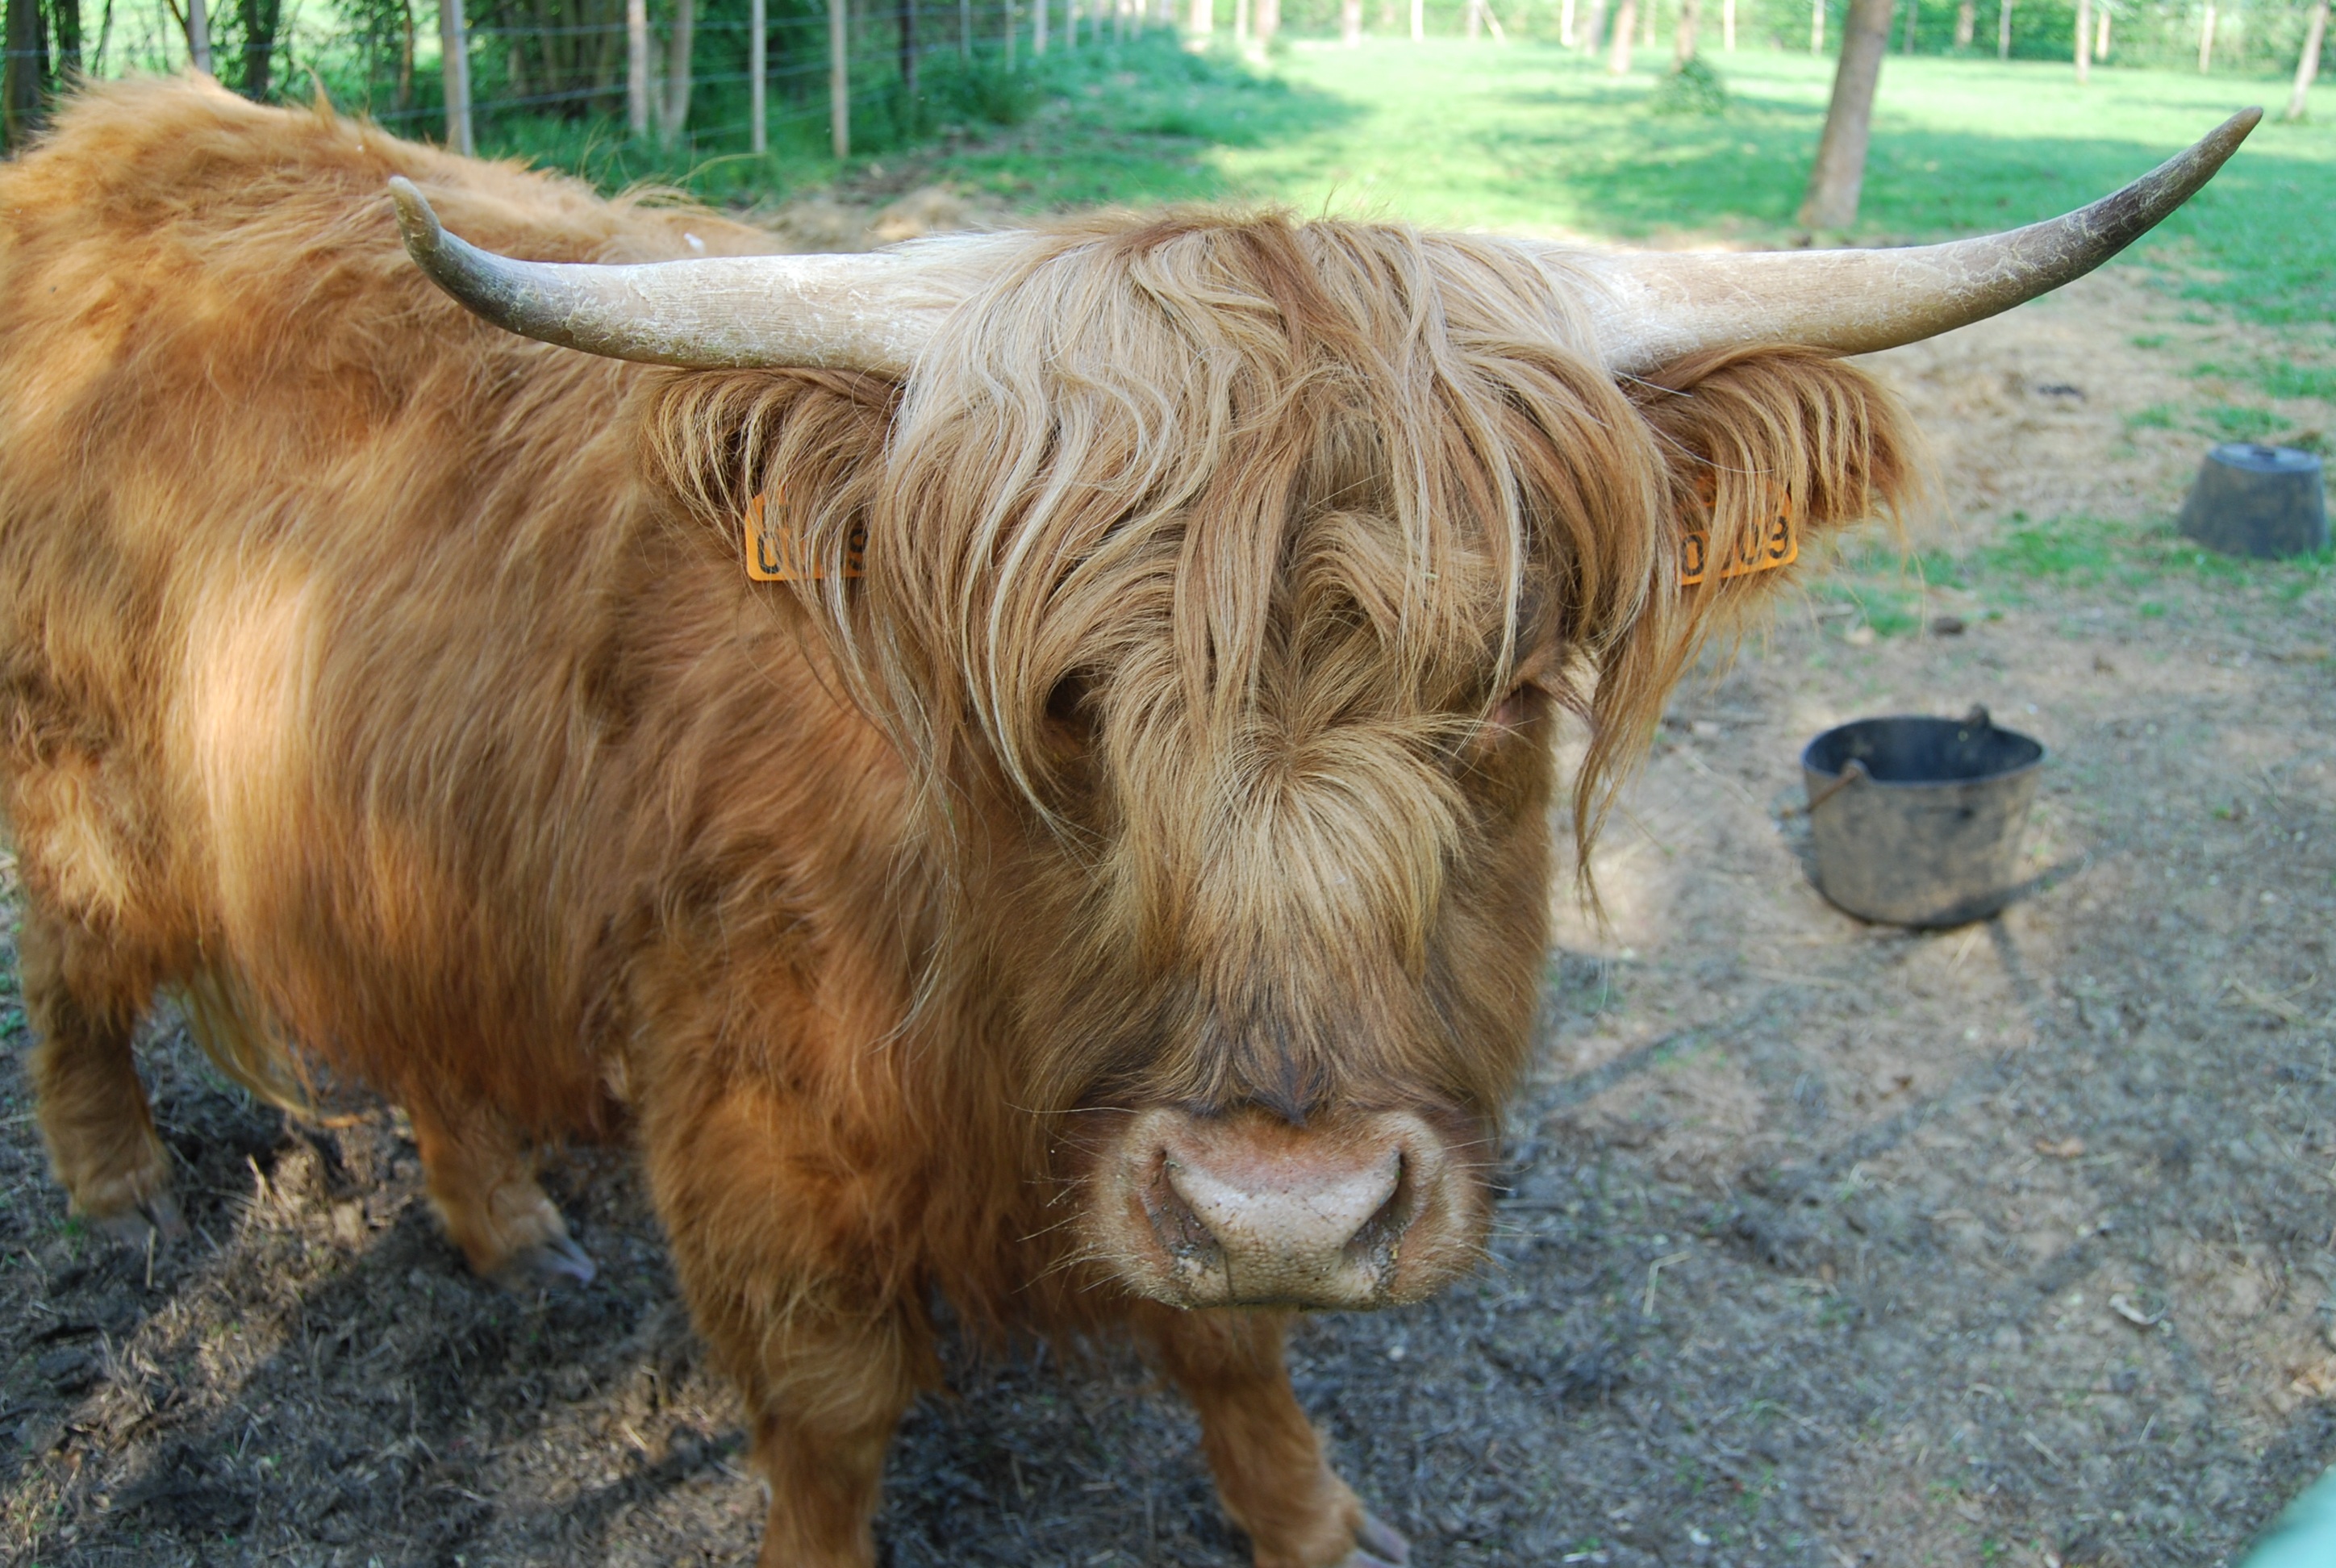
animal, horn, cow, pasture, mammal, fauna, bull, race, vertebrate, highland cow, yak, ruminant, ox, cattle like mammal, cow goat family, texas longhorn